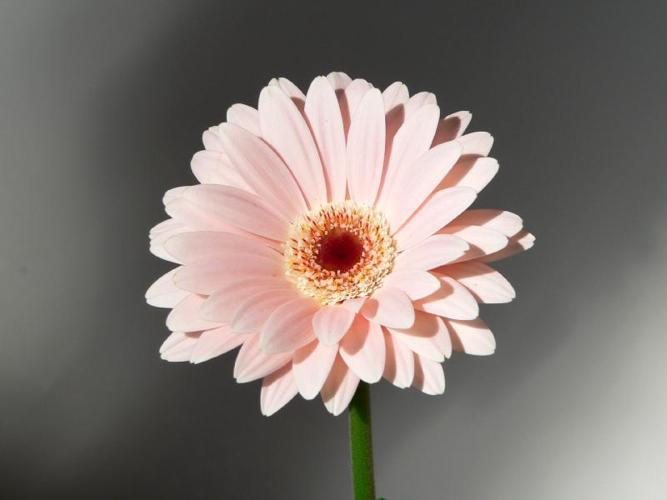
Label: barbeton daisy